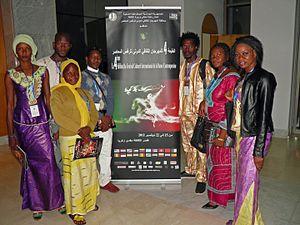
Un festival est une manifestation à caractère festif, organisée à époque fixe et récurrente annuellement, autour d'une activité liée au spectacle, aux arts, aux loisirs, d'une durée de un ou plusieurs jours.